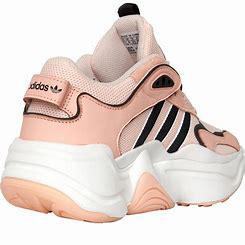
Brand: Adidas
Model: Magmur Runner